Maguindanao massacre

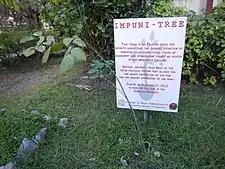
<a href="http%3A//www.gmanetwork.com/news/story/283235/news/nation/symbolic-impuni-tree-planted-for-3rd-anniversary-of-maguindanao-massacre">Symbolic 'Impuni-tree' planted for 3rd anniversary of Maguindanao massacre

History Asia premiered a documentary on the Maguindanao massacre entitled "The Maguindanao Massacre" on September 26, 2010.